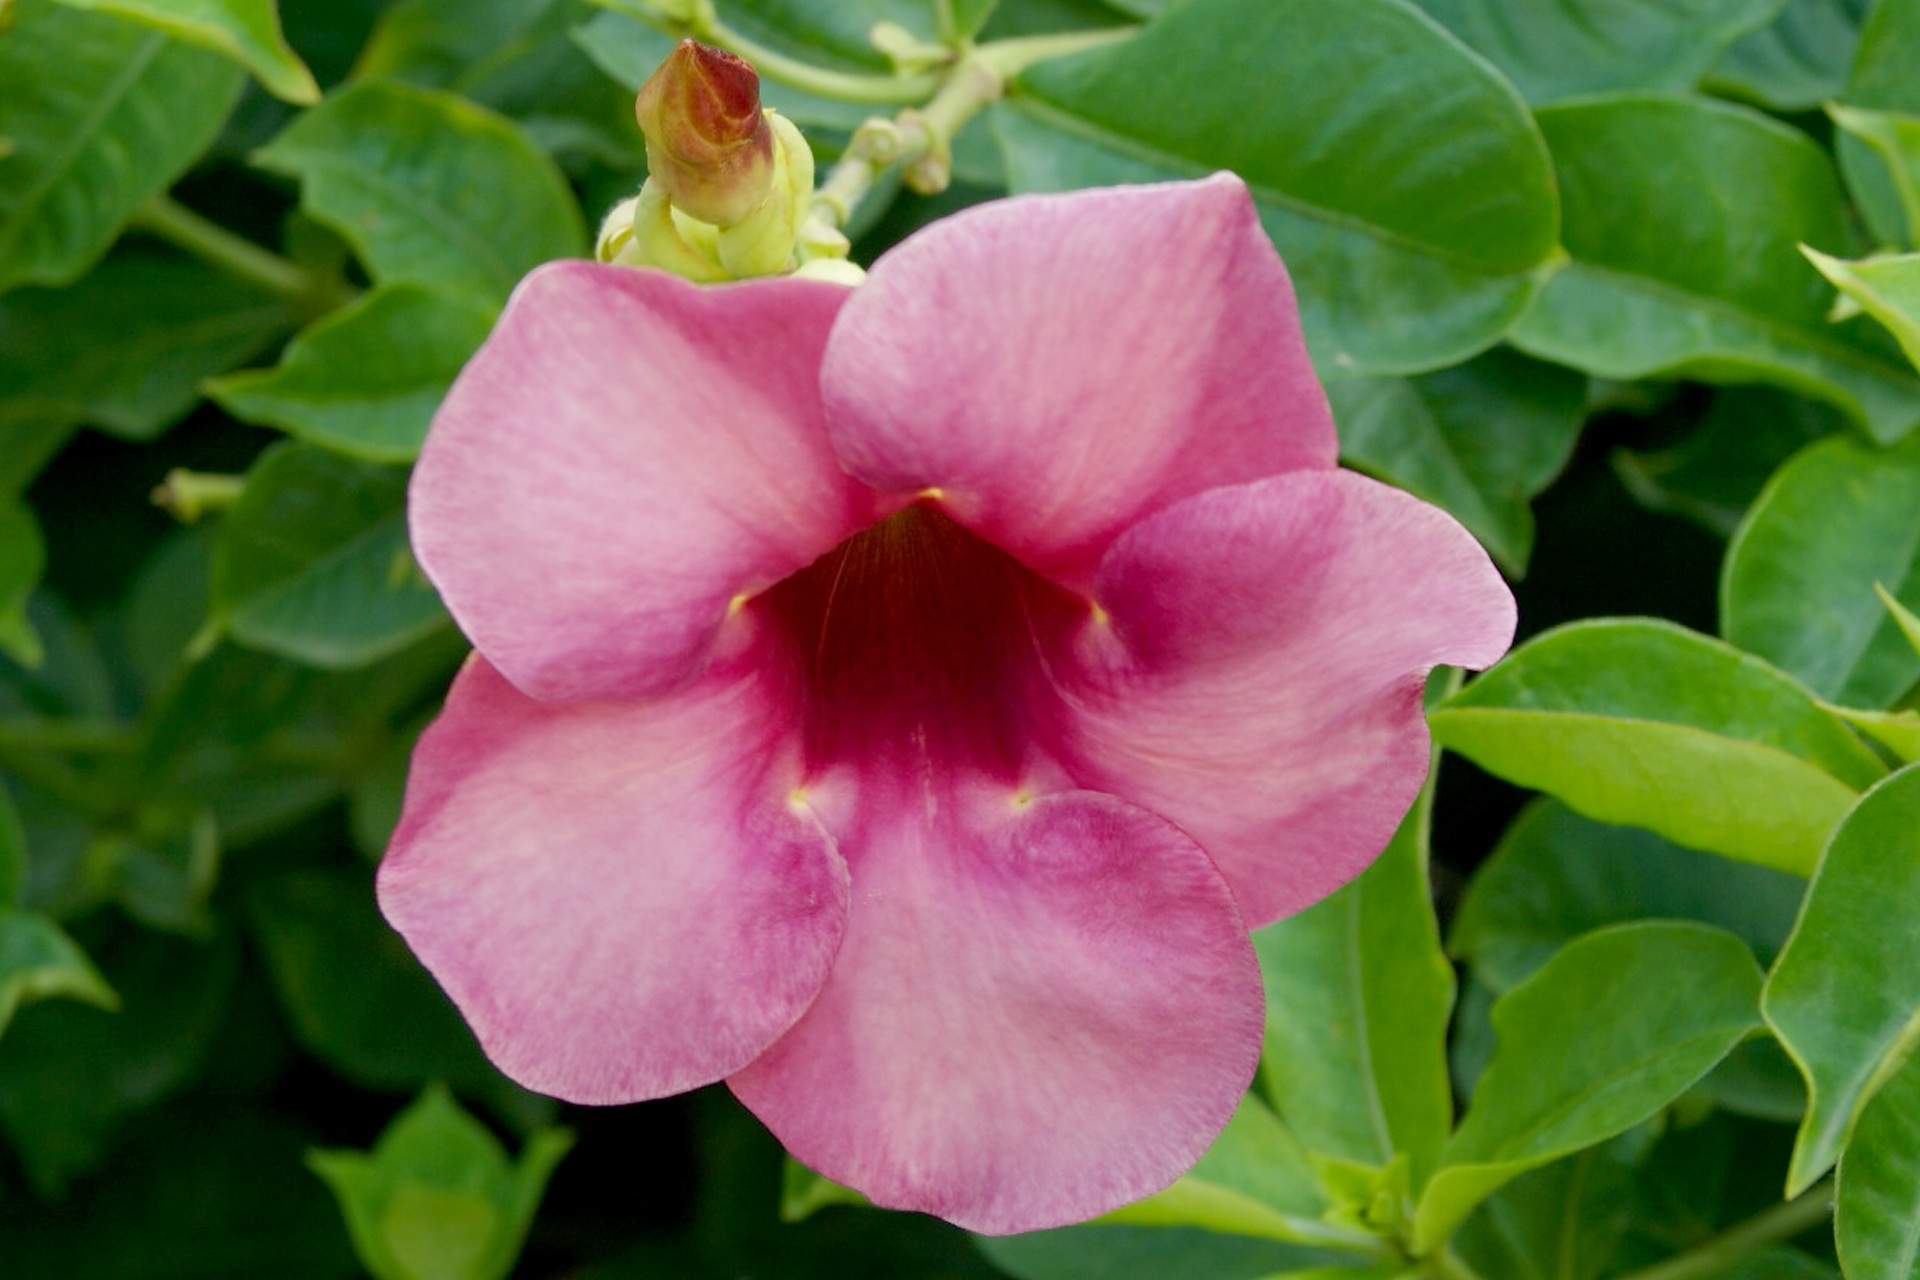
nature, plant, flower, petal, botany, flora, shrub, rose petals, macro photography, flowering plant, mandevilla, alamanda, annual plant, land plant, four o clocks, four o clock flower